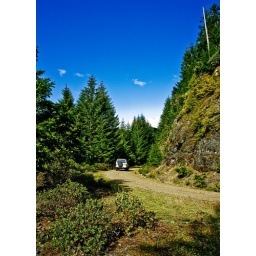
Along road 5201 in the Siskiyou National Forest of northern Curry County in SW Oregon's coast range mountains.